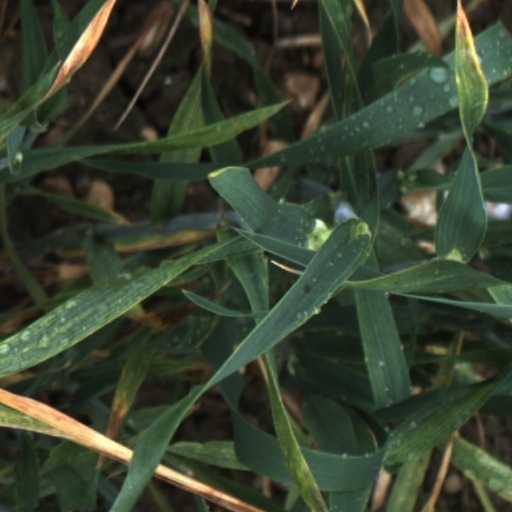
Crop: wheat